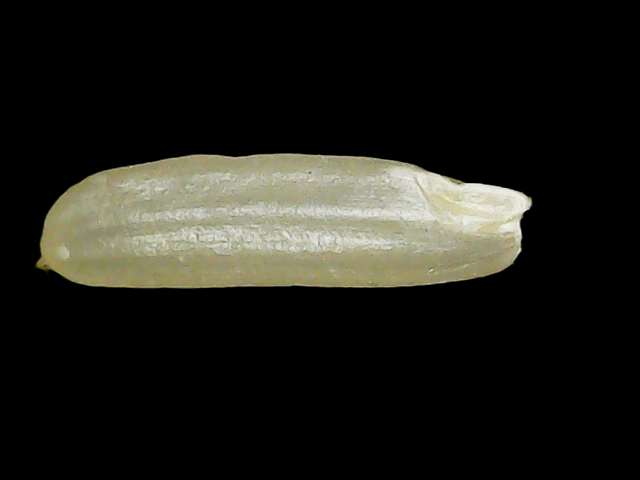
Rice variety: Binadhan21